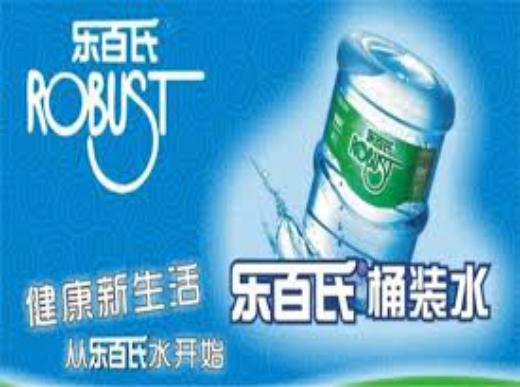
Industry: Food